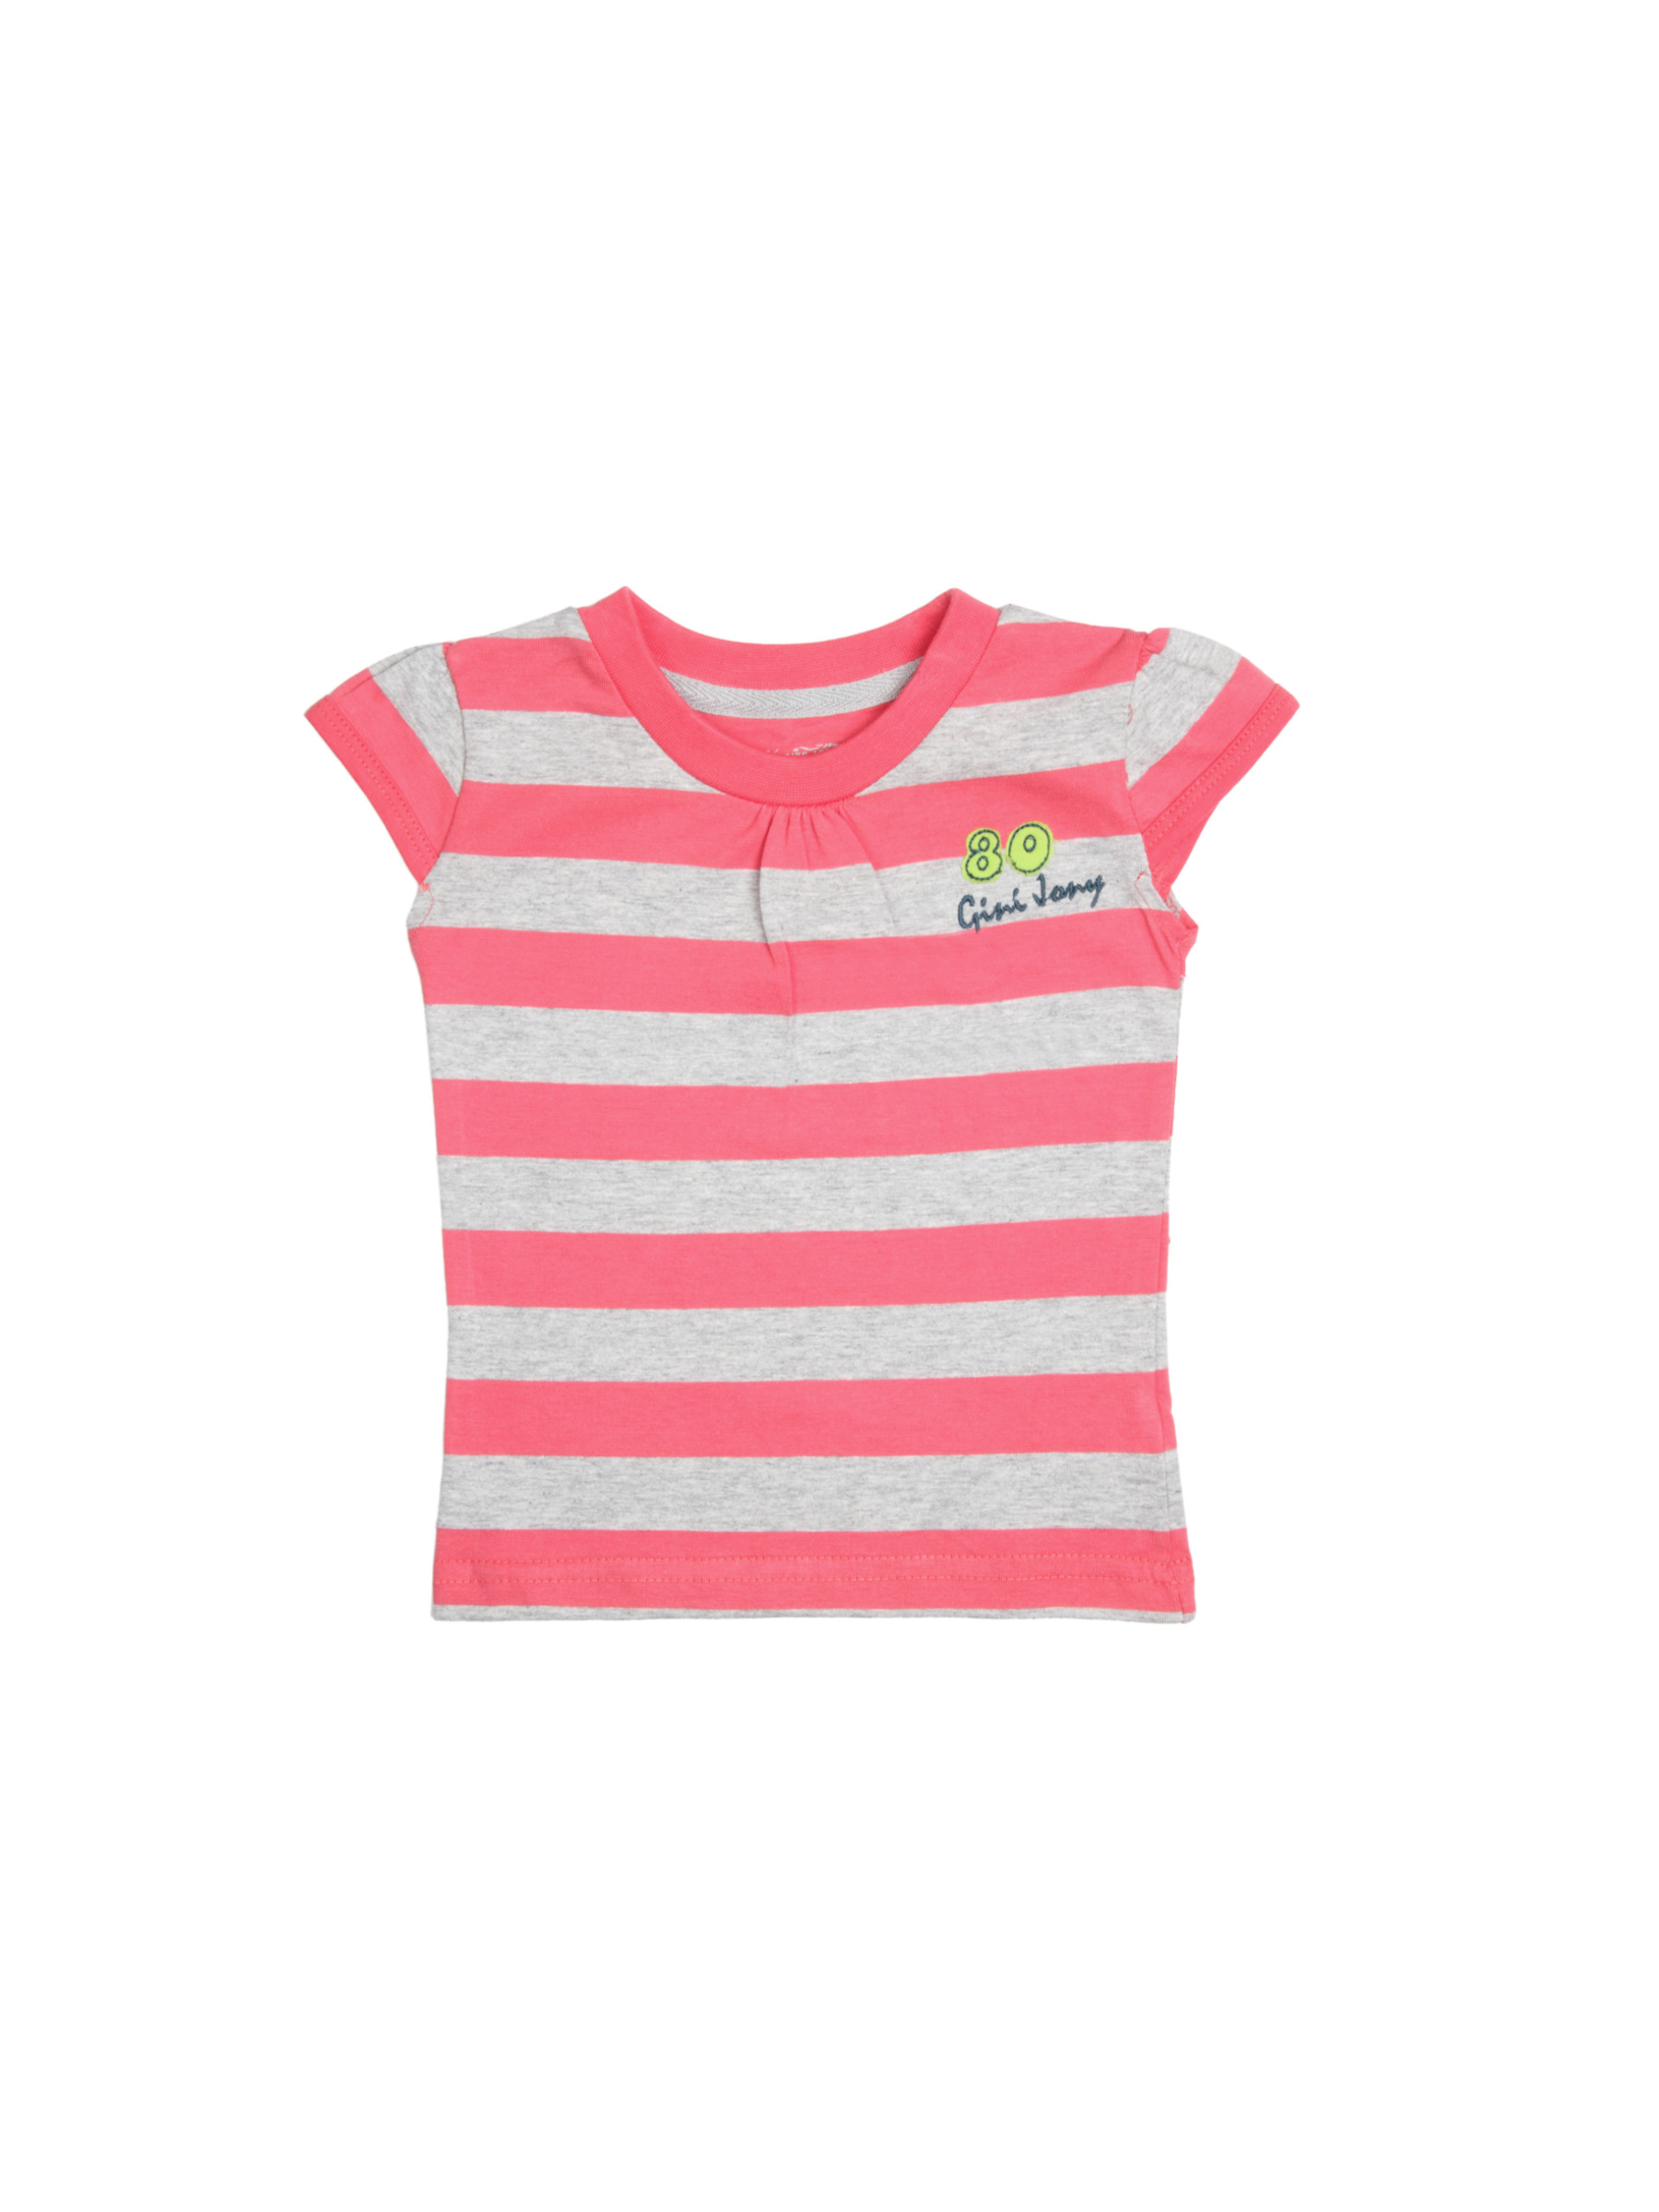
Gini and Jony Girls Kitch Bright Pink Top
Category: Apparel / Topwear / Tops
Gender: Girls
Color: Pink
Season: Summer 2012
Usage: Casual